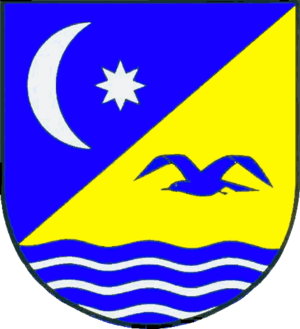
Stenbjerg (Sydslesvig)
Coat of arms of Stenbjerg
Stenbjerg eller Steinberg er en landsby og kommune beliggende ved Flensborg yderfjord i det nordøstlige Angel i Sydslesvig. Administrativt hører Stenbjerg under Slesvig-Flensborg kreds i den tyske delstat Slesvig-Holsten. Kommunen omfatter bebyggelser Havernæs, Nørregårdskov, Stenbjerghav, Stenbjerggaard, Stenbjergskov og godset Østergård, og samarbejder med nabokommunerne i Gelting Bugt kommunefællesskab. Ud mod Gelting Bugt ligger Østergårdskov. I kirkelig henseende hører Stenbjerg under Stenbjerg Sogn undtagen Havernæs, som hører under Kværn Sogn. Begge sogn lå i den danske tid indtil 1864 i Ny Herred.